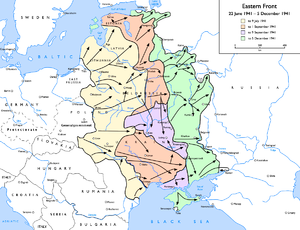
Pendant la Seconde Guerre mondiale, la Lituanie a été occupée par l'Union soviétique, l'Allemagne nazie, puis de nouveau l'Union soviétique en 1944. La résistance durant cette période a pris plusieurs formes. Une partie importante de la résistance s'est formée par les forces polonaises et soviétiques, dont certaines se sont battues avec des collaborateurs lituaniens. Cet article présente un résumé des organisations, personnes et actions impliquées.
Une proposition de fusion est en cours entre Grande Guerre patriotique et Front de l'Est (Seconde Guerre mondiale).
Walter Model est un Generalfeldmarschall allemand de la Seconde Guerre mondiale, né le 24 janvier 1891 à Genthin et mort par suicide le 21 avril 1945 dans les bois près de Ratingen.
La campagne de Crimée, pendant la Seconde Guerre mondiale, est une campagne militaire des Allemands et des Roumains pour s'emparer de la presqu'île de Crimée détenue par les Soviétiques, qui se déroula du 24 septembre 1941 au 4 juillet 1942, date à laquelle la Crimée est entièrement aux mains des Allemands et de leurs alliés.
Après la prise de pouvoir des nazis en Allemagne en 1933, les relations économiques entre l'Union soviétique et l'Allemagne nazie se détériorèrent rapidement et le commerce se réduisit. Après ces années de tension et de rivalité, l'Allemagne nazie et l'Union soviétique commencèrent à améliorer leurs relations en 1939. En août, les deux pays accrurent leurs relations économiques en signant un accord commercial permettant à l'URSS de transférer des minerais et des produits alimentaires en échange d'armes, de technologies militaires et de machines-outils. Cet accord accompagnait le Pacte germano-soviétique, qui comprenait des protocoles secrets visant à partager l'Europe orientale en sphères d'influence.
Les opérations militaires soviétiques pendant la Seconde Guerre mondiale ont été menées par l'Armée rouge, c'est-à-dire les forces armées de l'Union des républiques socialistes soviétiques, pendant la Seconde Guerre mondiale. Les noms ci-dessous sont ceux de l'historiographie soviétique puis russe, souvent différents des noms données par les Allemands et par les autres auteurs occidentaux.
La bataille de Moscou, désigne les combats pour le contrôle de la ville de Moscou et de sa proximité entre octobre 1941 et janvier 1942 pendant la Seconde Guerre mondiale. Elle comprend l'offensive allemande appelée opération Typhon, conduite par le groupe d'armées du centre sous le commandement de Von Bock, pour s'approcher de la ville, ainsi que la défense puis la contre-attaque soviétique qui suivit. Elle est considérée avec la bataille de Stalingrad et celle de Koursk comme un des affrontements stratégiques du front de l'Est.
L’opération Barbarossa, nommée en référence à l'empereur Frédéric Barberousse, est le nom de code désignant l'invasion par le IIIᵉ Reich de l'Union soviétique pendant la Seconde Guerre mondiale, à partir du 22 juin 1941.